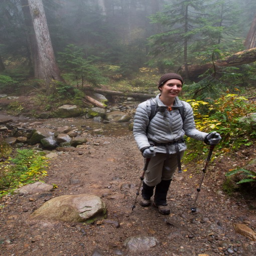
the forest was a little spooky with the thick fog everywhere !